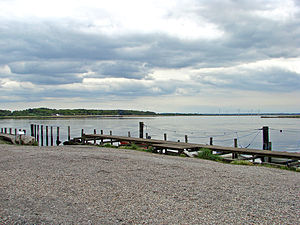
Randers Fjord
Randers Fjord ved Mellerup. I baggrunden ses Voer Færgested
Randers Fjord er Gudenåens udløb i Kattegat. Nogle regner den for at starte ved Randersbro i Randers, men den stærke strøm og det smalle løb gør, at det først er efter Uggelhuse, hvor løbet breder sig ud og møder Grund Fjord, at man kan regne udløbet for en fjord. Den inderste del blev tidligere kaldt for Gudenfjord.